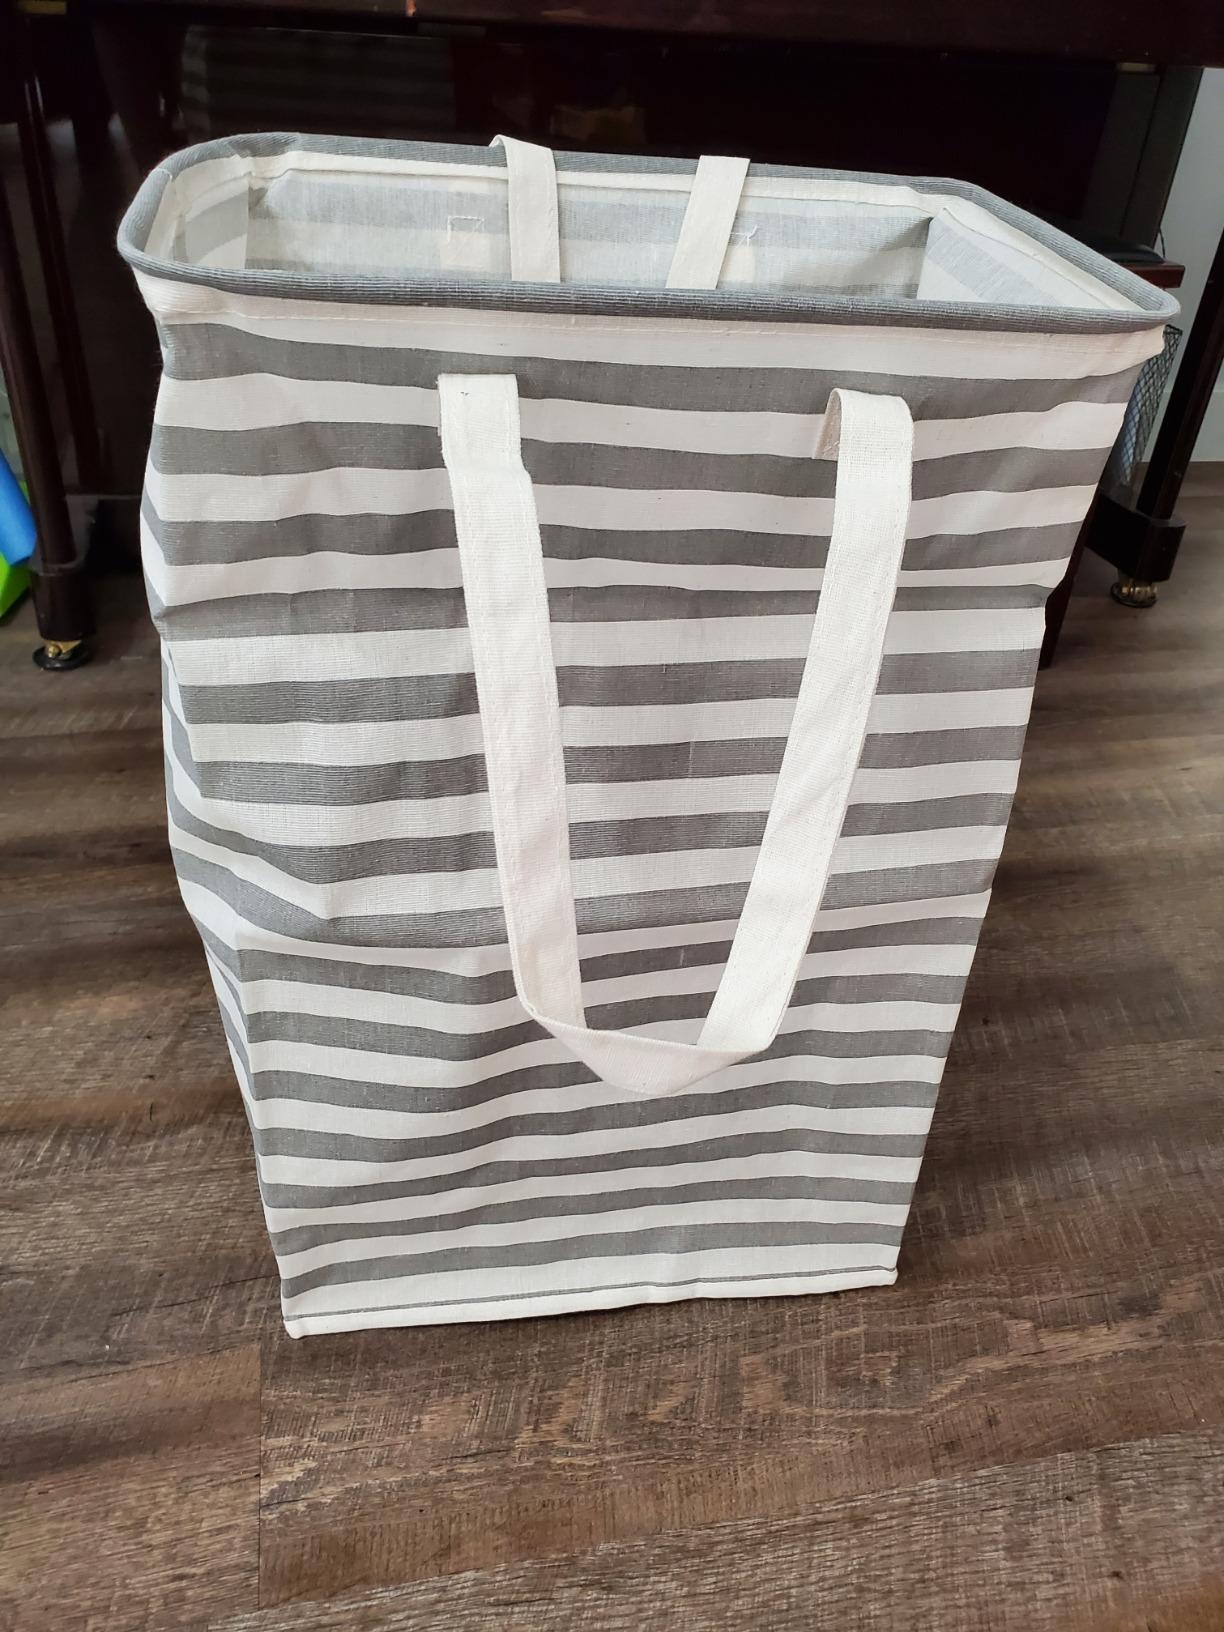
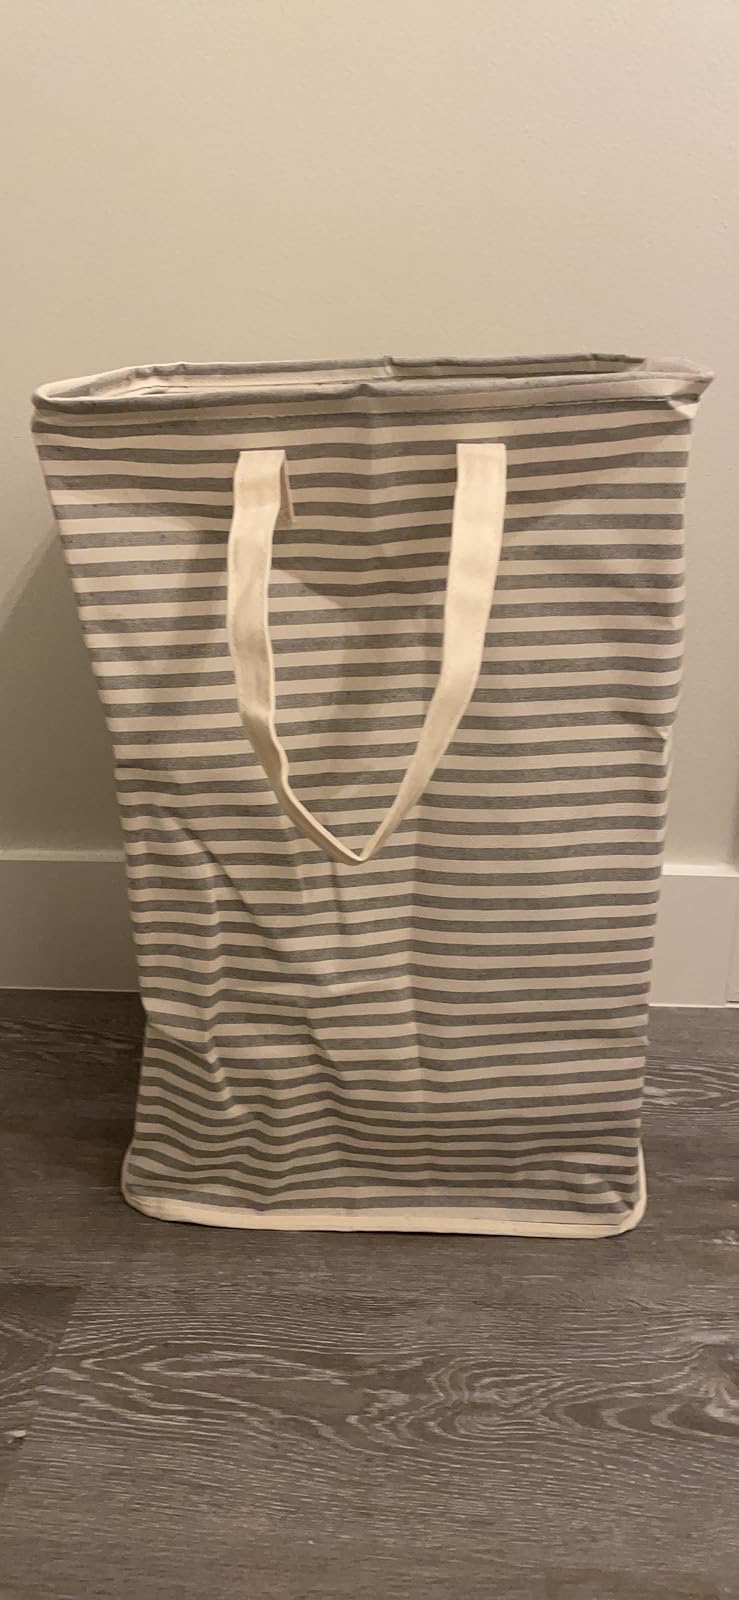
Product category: items_hamper
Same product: no